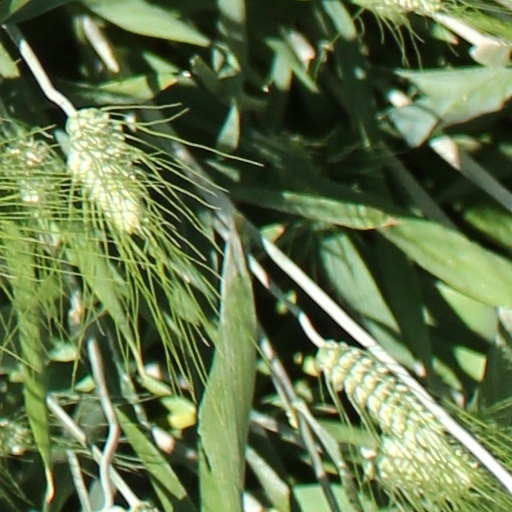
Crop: wheat